777 Charlie

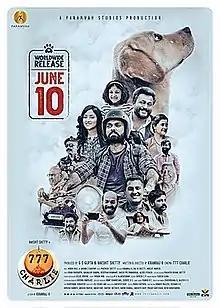
Theatrical release poster

777 Charlie is a 2022 Indian Kannada-language adventure drama film written and directed by Kiranraj K. and produced by Paramvah Studios. It stars Charlie, a Labrador dog in the title role, and Rakshit Shetty alongside Sangeetha Sringeri, Raj B. Shetty, Danish Sait, Bobby Simha and Aniruddh Roy. The film follows the journey and bonding between a lonely factory worker and a stray Labrador dog.